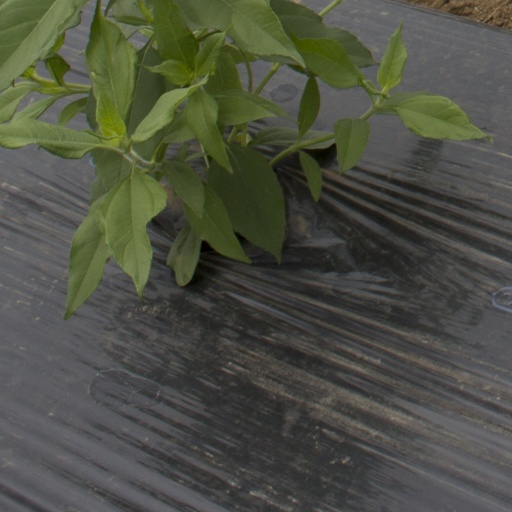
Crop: Jerusalem artichoke